Transportation in New Jersey

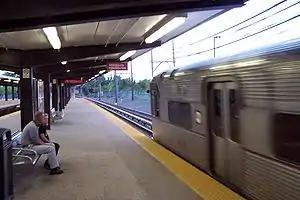
PATCO Woodcrest station

New Jersey Transit operates 247 bus routes throughout the state with 1785 buses under direct control and 327 buses leased to private operators. New Jersey Transit provides local, commuter, and long-distance bus service in all 21 New Jersey counties. Outside of the state, New Jersey Transit has bus lines terminating at the Port Authority Bus Terminal and George Washington Bridge Bus Terminal in Manhattan, and the Greyhound Terminal in Philadelphia. 2 routes, the 196 and 197 terminate in Warwick, New York. New Jersey Transit's Wheels division is operated under contract by private companies using smaller fleets.